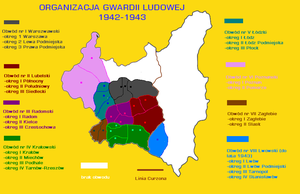
La Gwardia Ludowa est une branche militaire clandestine du Parti ouvrier polonais formée le 28 mars 1942 pour combattre l'occupant nazi. En 1944 elle se transforme en Armia Ludowa à laquelle furent bientôt subordonnées quelques autres organisations de gauche.